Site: brandenburg
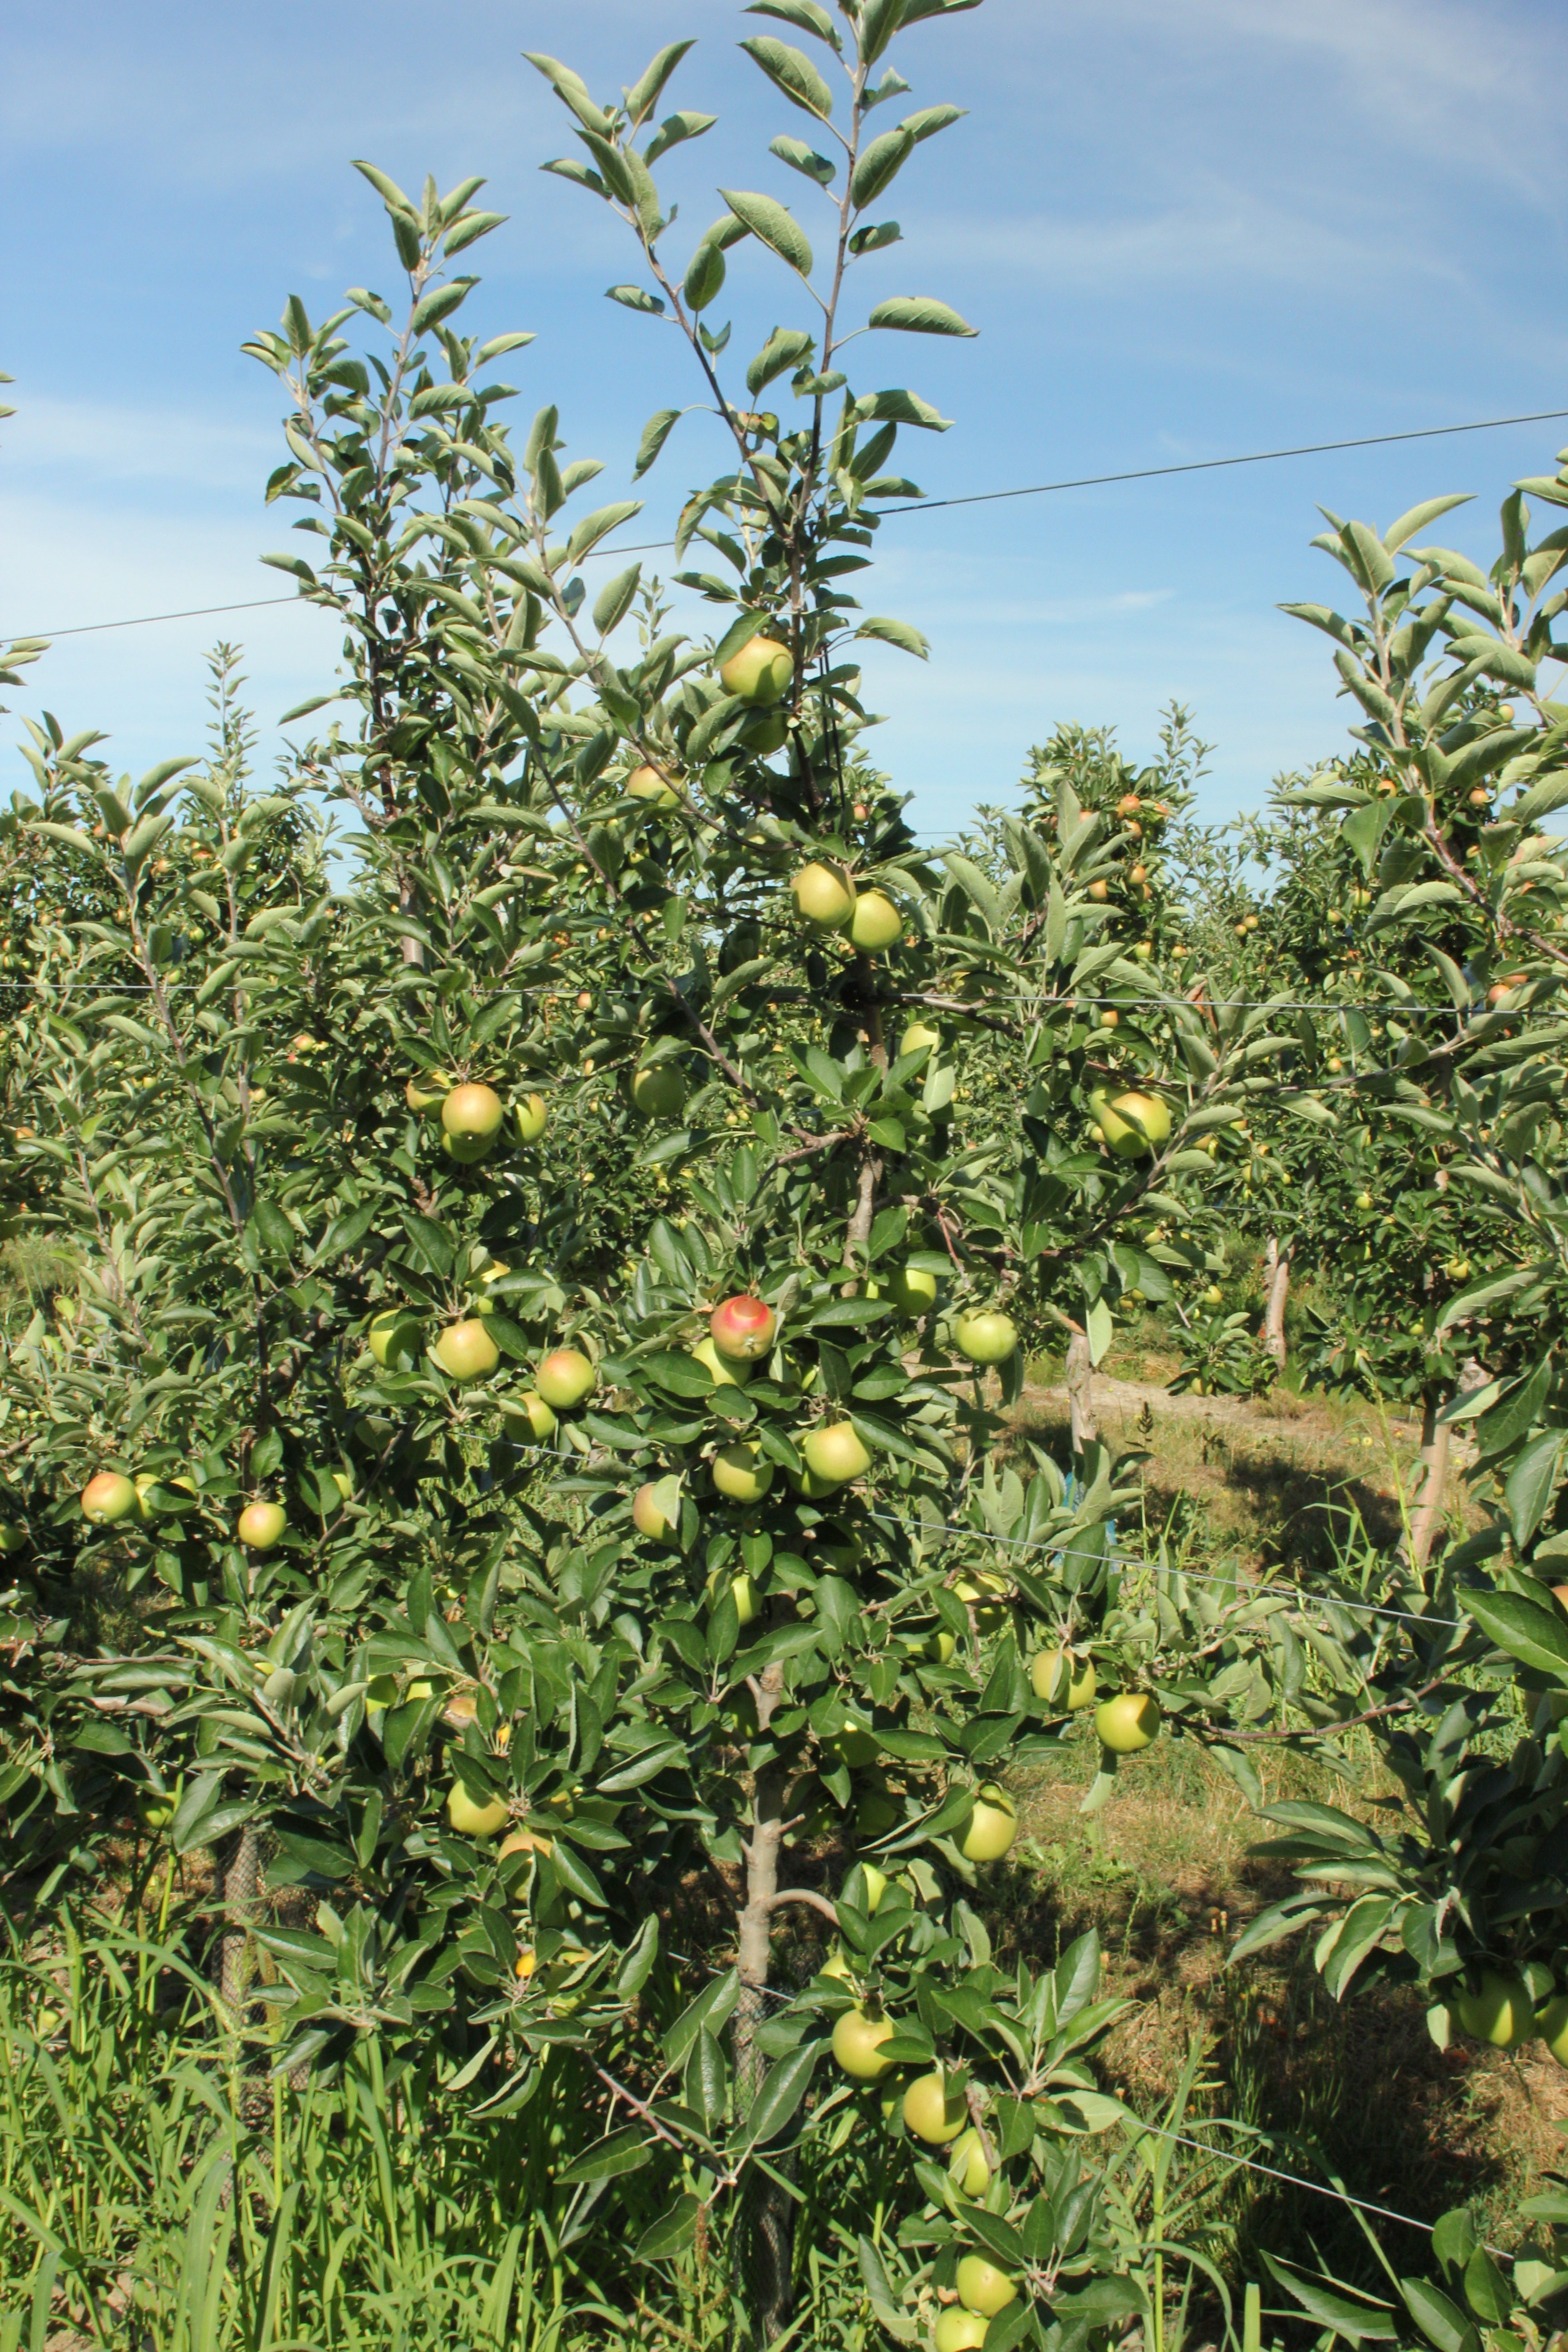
Growth stage (BBCH 77): Development of fruit